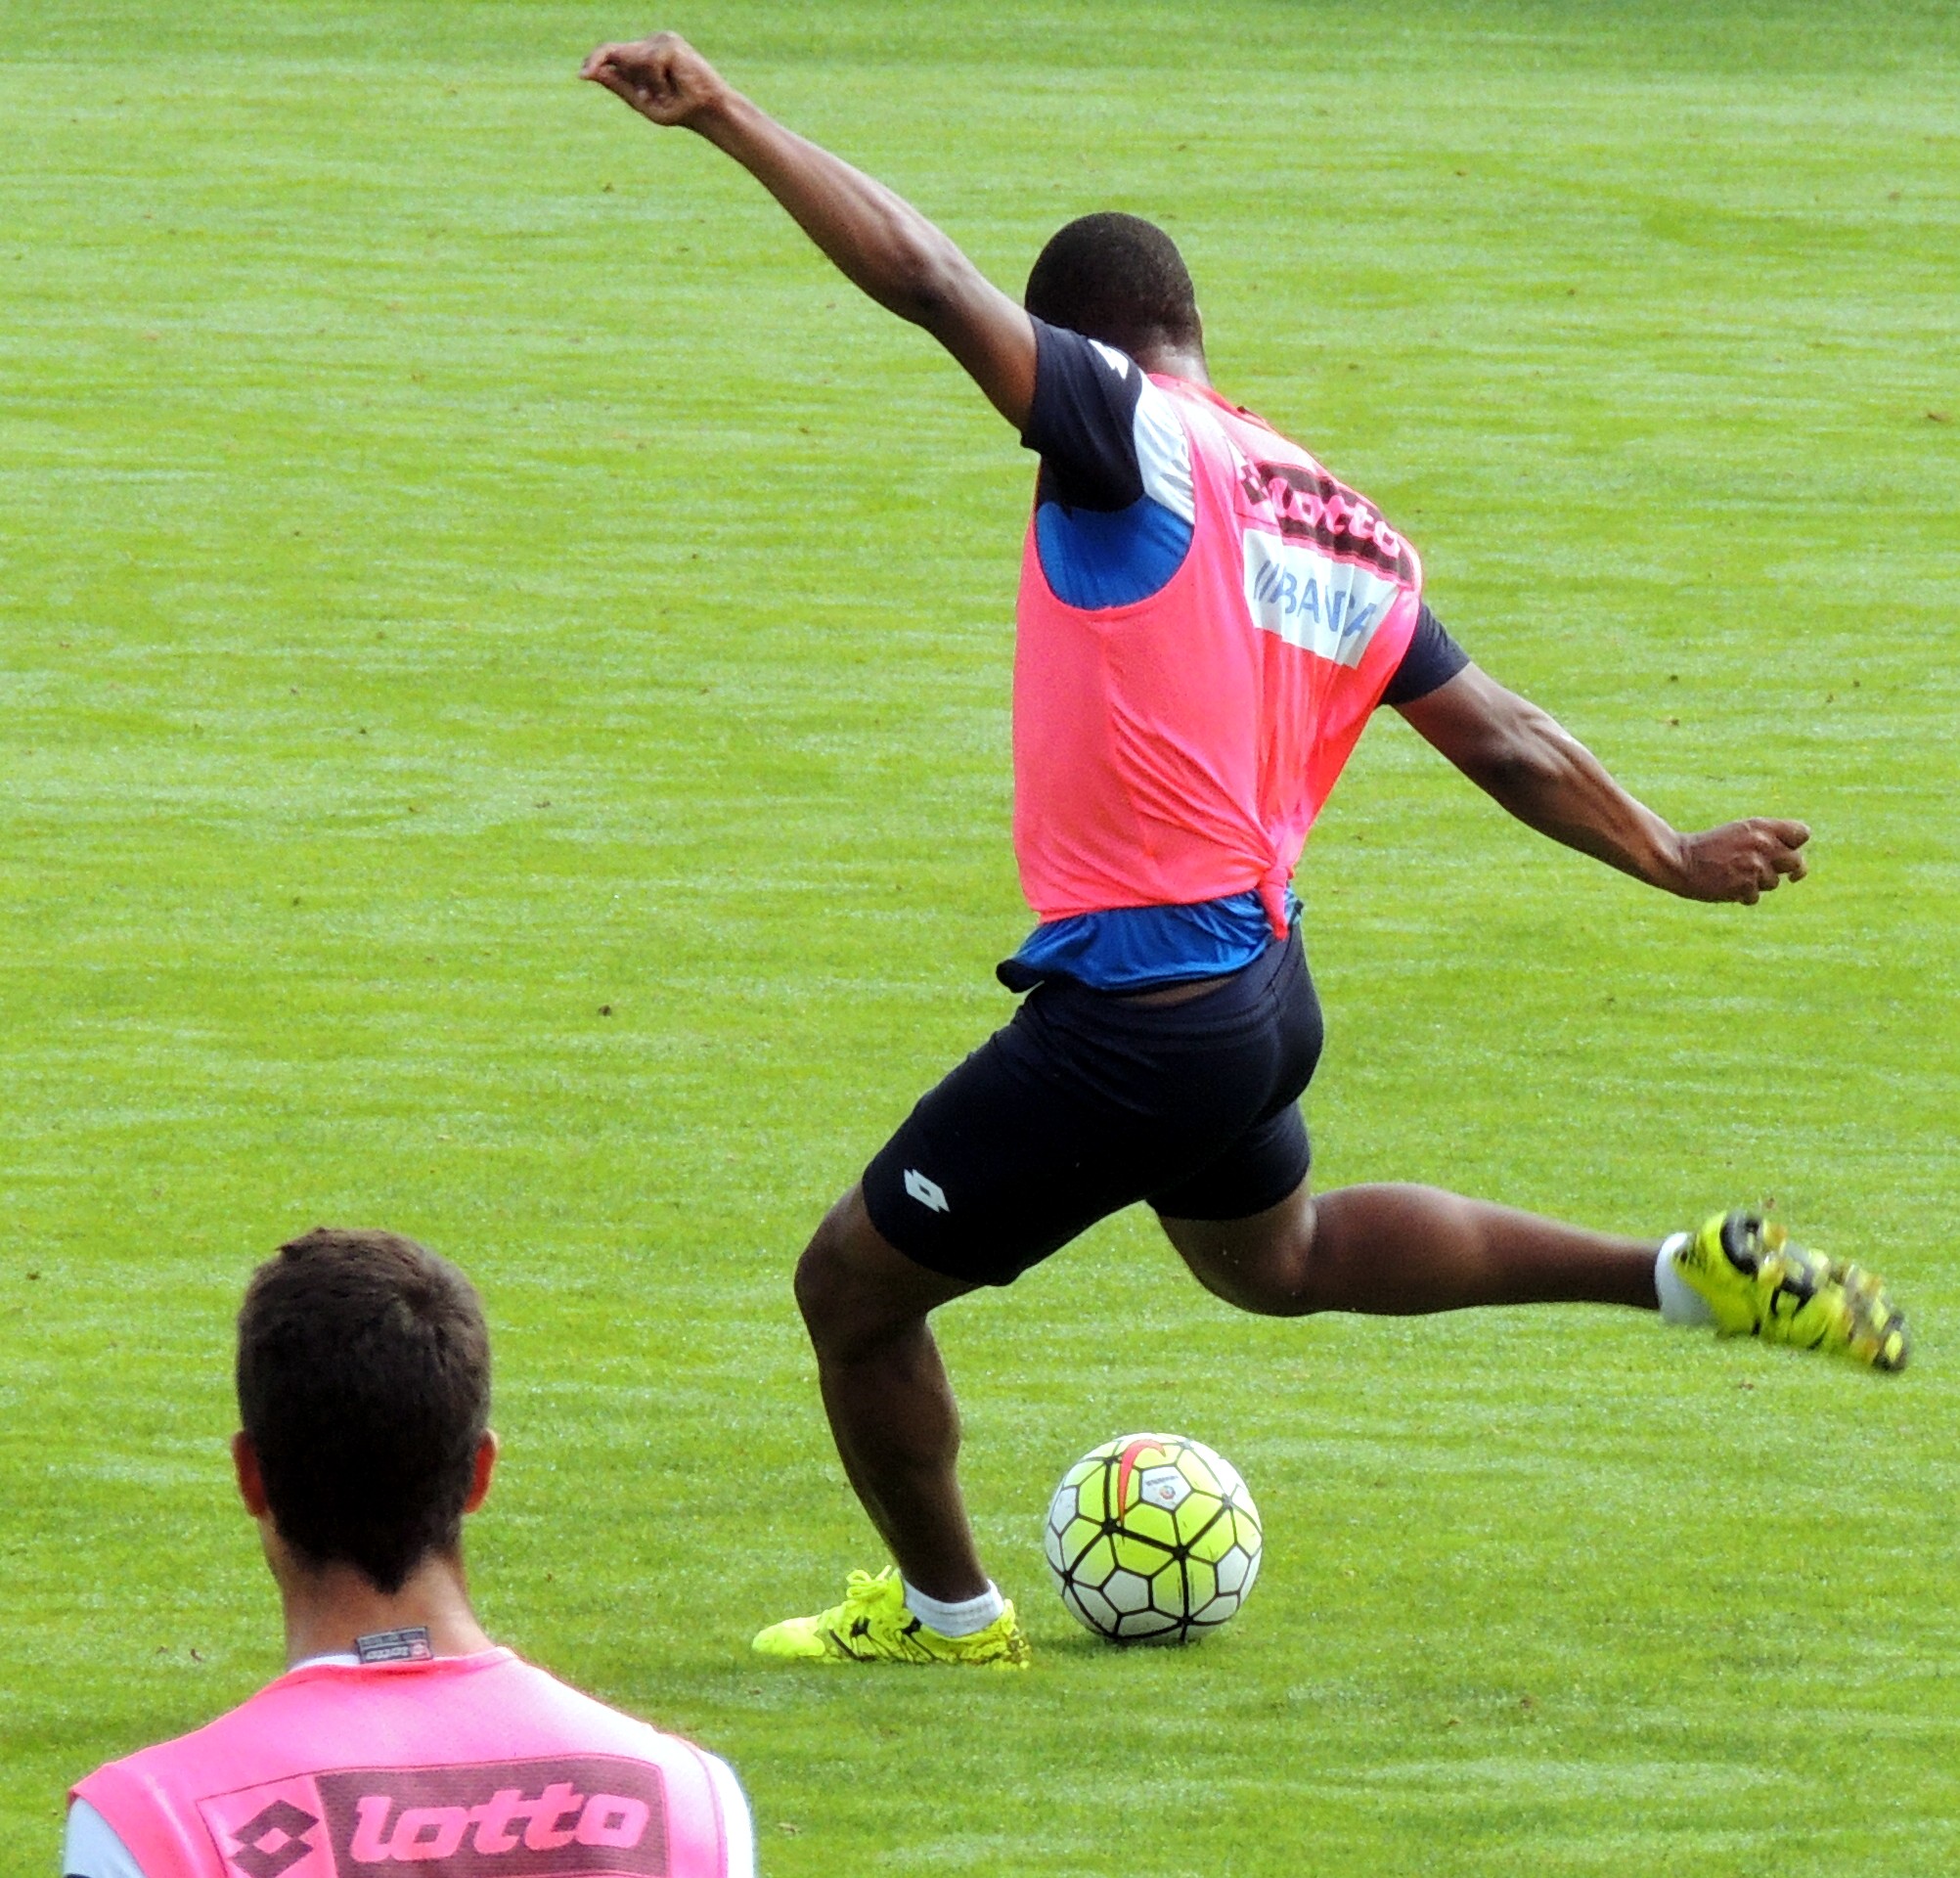
soccer, player, sports, sprint, kick, tackle, football player, human action, australian rules football